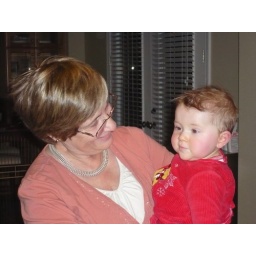
I fall asleep in my car seat and now Noni is here